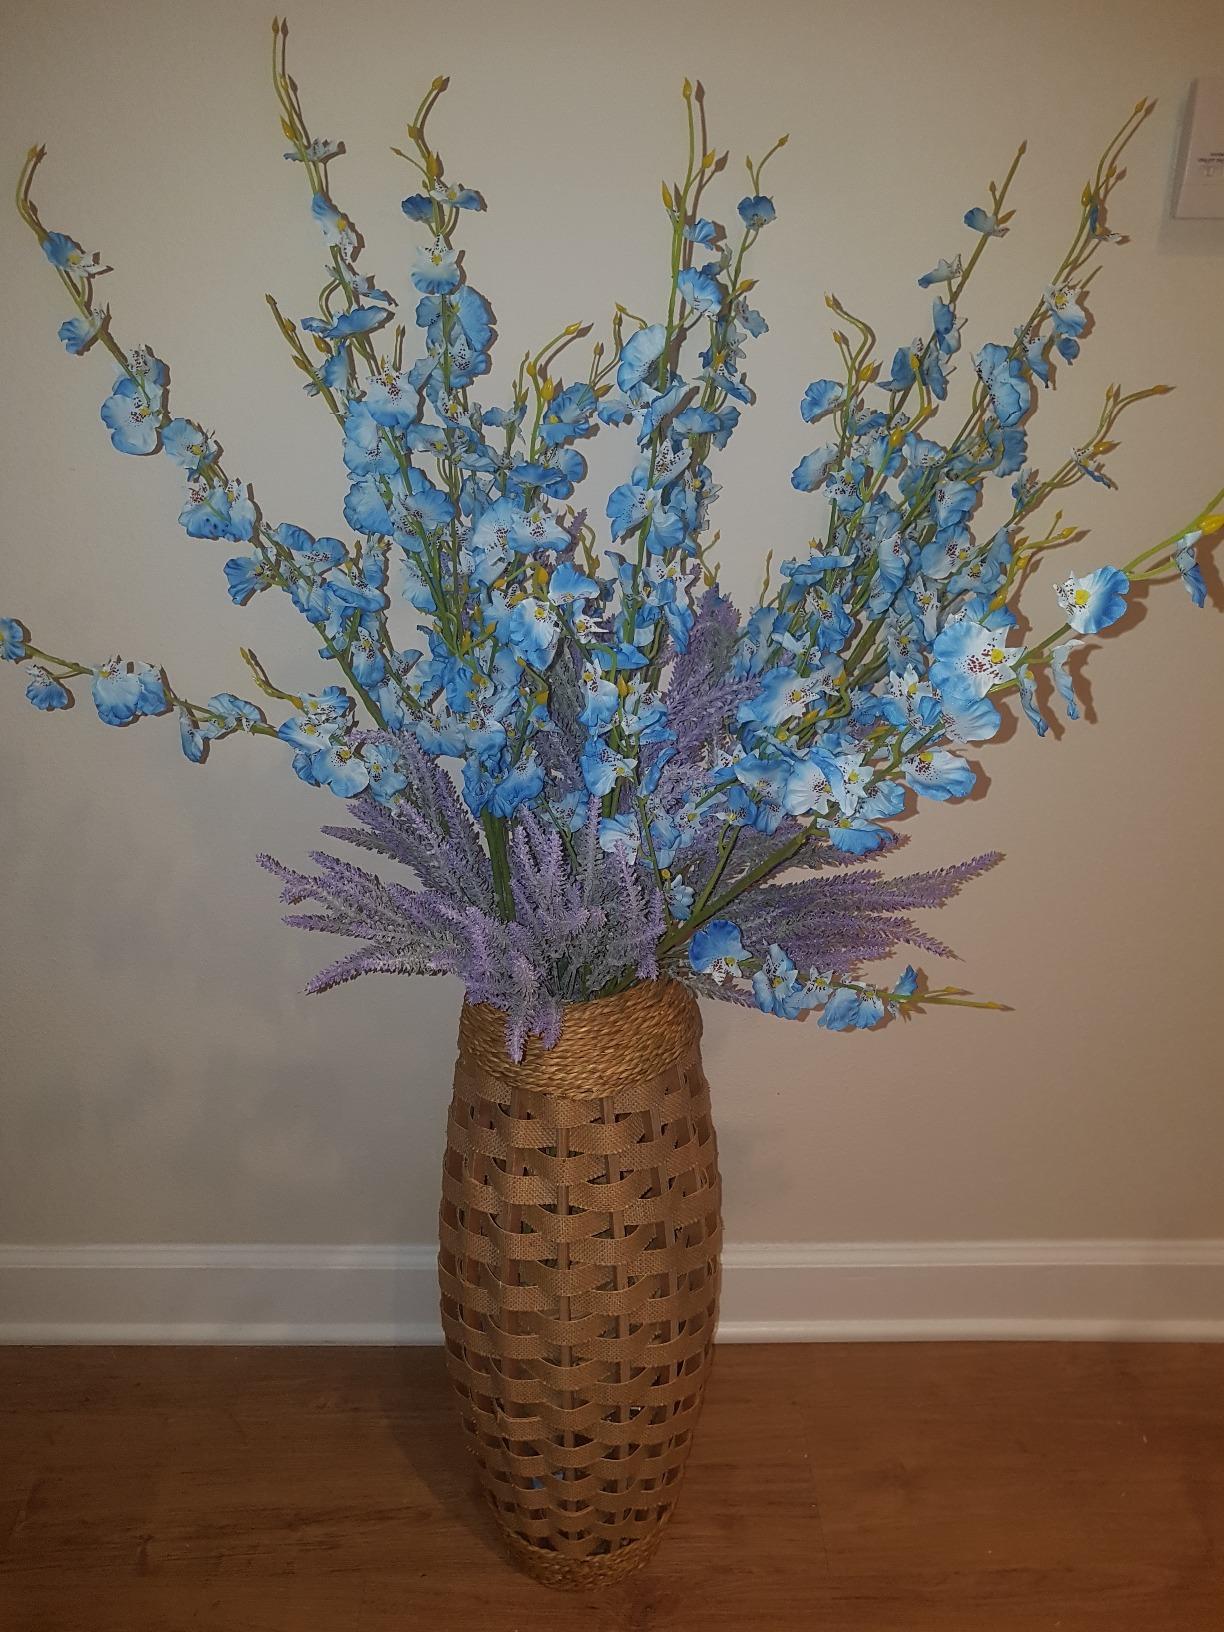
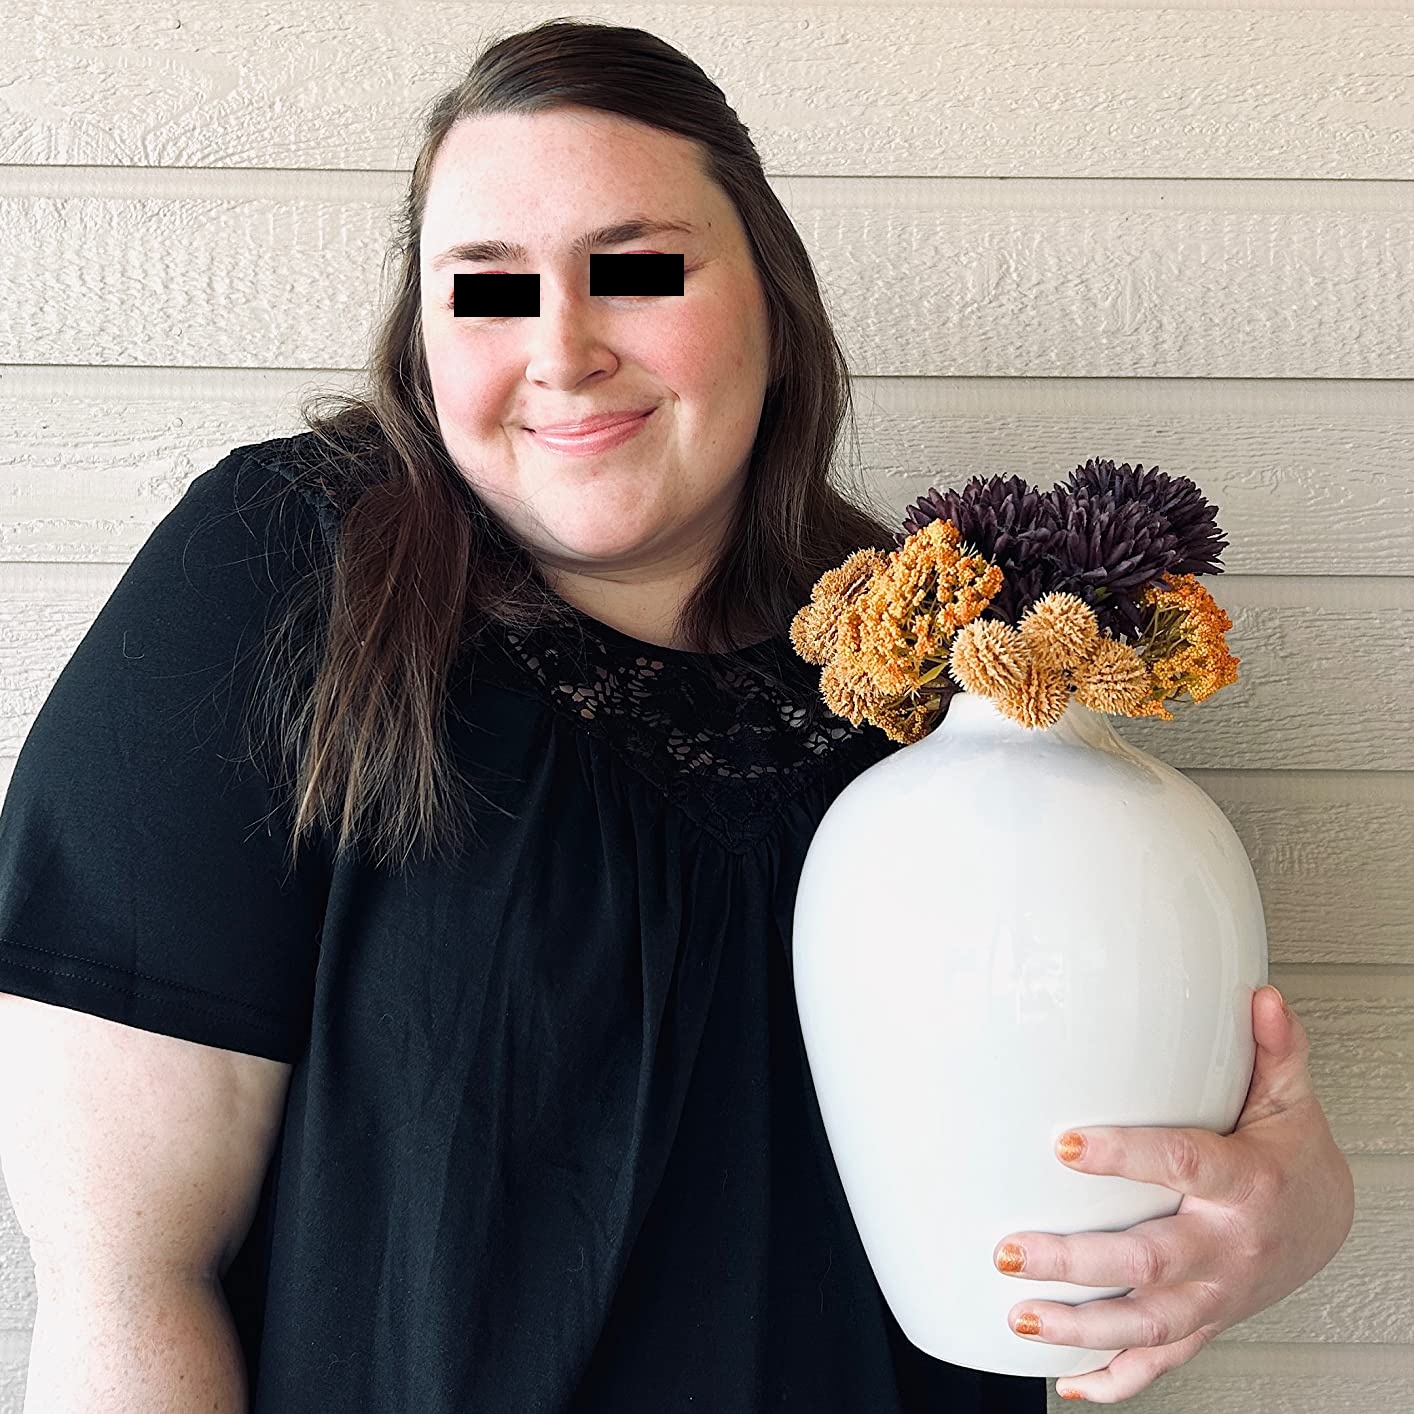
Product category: vase
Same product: no